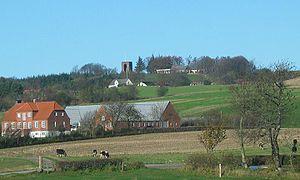
L'Ejer Bavnehøj est le troisième plus haut sommet du Danemark, avec une altitude de 170,35 mètres. Il se trouve dans la commune de Skanderborg, dans le Jutland central. Une tour, construite en 1924 et commémorant la réunion du sud du Jutland au reste du Danemark après la Première Guerre mondiale, se trouve à son sommet.